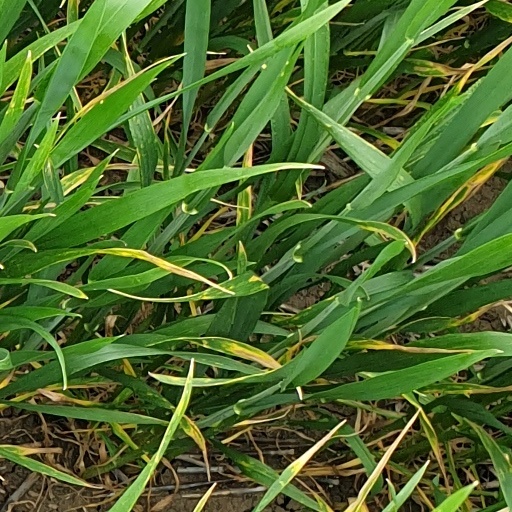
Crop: wheat